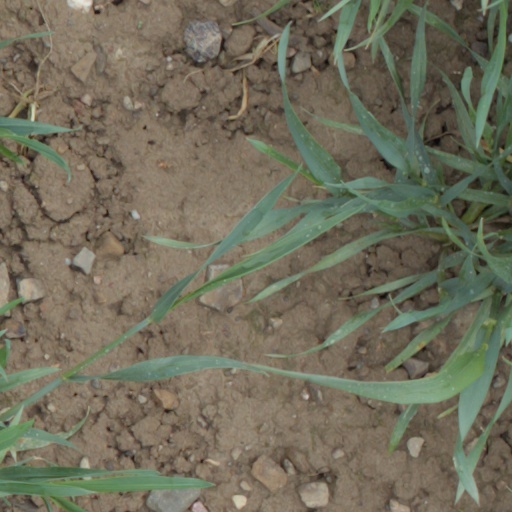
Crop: wheat